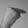
ASL letter: H